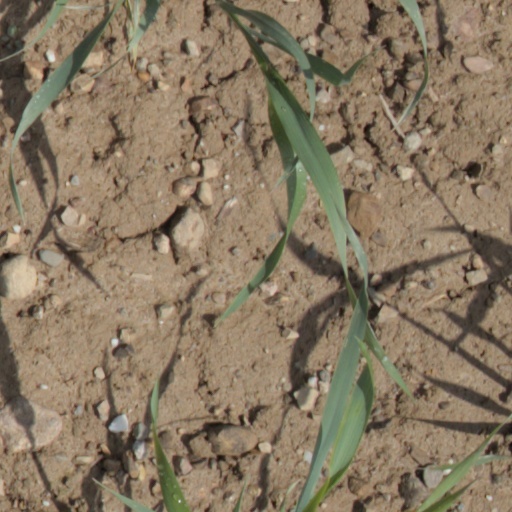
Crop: wheat